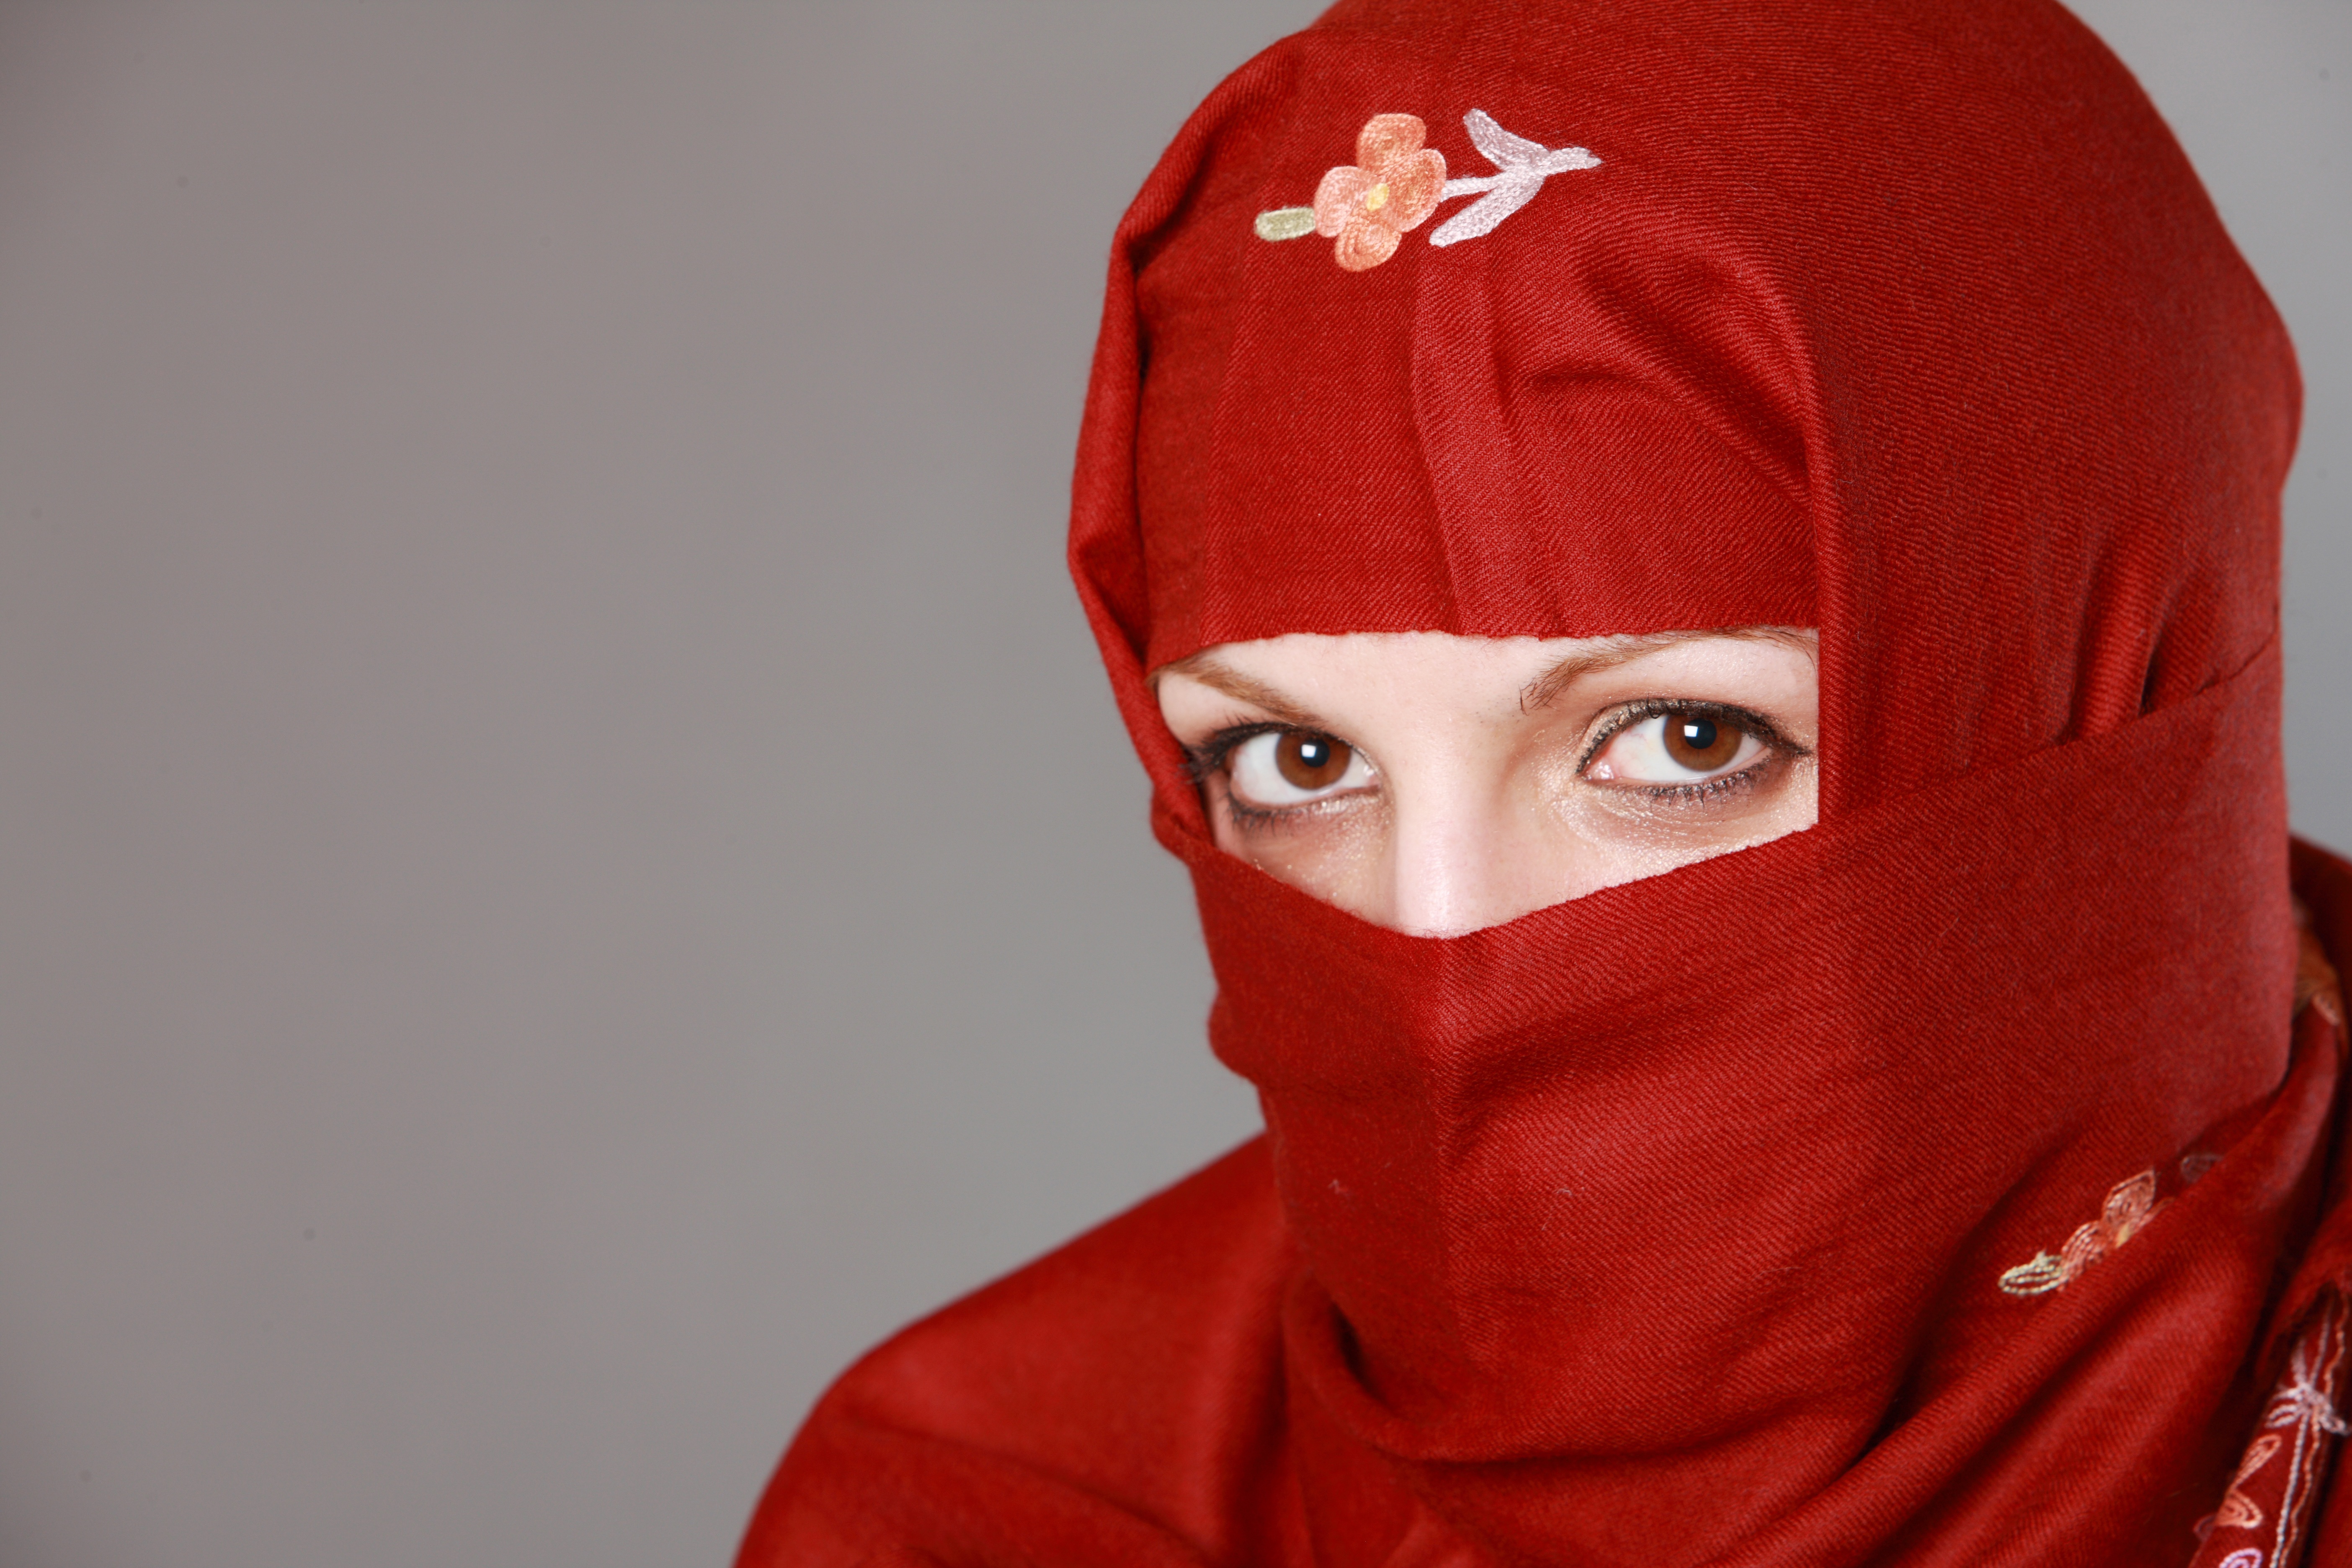
person, view, female, portrait, red, religion, covered, hat, fashion, clothing, headgear, outerwear, garment, flowers, textile, eyes, cap, head, culture, beautiful, hijab, hidden, traditional, headscarf, veil, believe, islamic, habit, embroidered, seclusion, muslims, muslima, muslim woman, modesty, fashion accessory